2018 Monte Carlo Rally

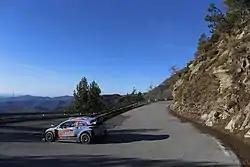
Andreas Mikkelsen and Anders Jæger-Synnevaag in a hairpin bend.

The Frenchman Sébastien Ogier had more than doubled that advantage to Ott Tänak come day's end, the figures do not paint the full picture of a see-saw scrap that at one point saw him more than a minute clear. Jari-Matti Latvala's cause was aided when his rival Dani Sordo crashed out of a podium position on Saturday's first stage. Esapekka Lappi in another Yaris as he moved up the order, with the younger Finn falling behind Britain's Kris Meeke when a mistake precipitated a puncture on SS11. Elfyn Evans sits sixth overnight in his Ford Fiesta, with Hyundai's similarly delayed Thierry Neuville recovering to seventh courtesy of a brace of stage wins on SS12 and SS13. Bryan Bouffier has slipped to eighth in the classification ahead of Citroën's Craig Breen, who suffered for being the "road-sweeper" through the snow of SS9. WRC 2 pace-setter Jan Kopecky completes the overall top ten.